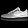
Label: Sneaker